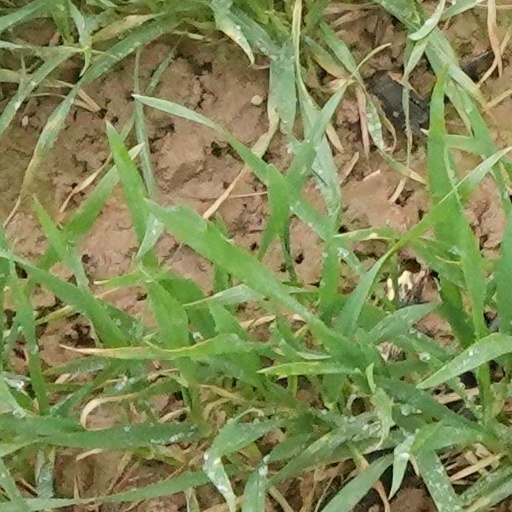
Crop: wheat